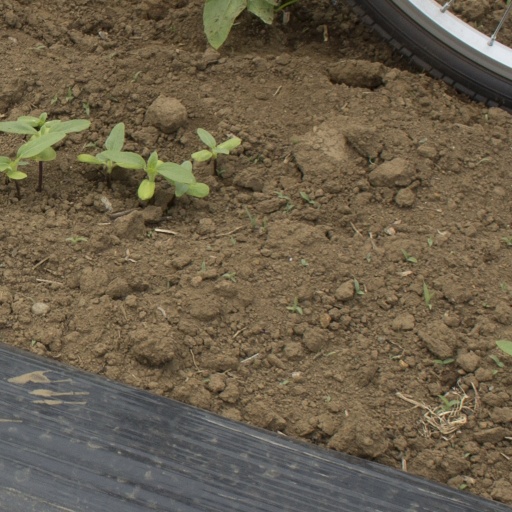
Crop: Jerusalem artichoke